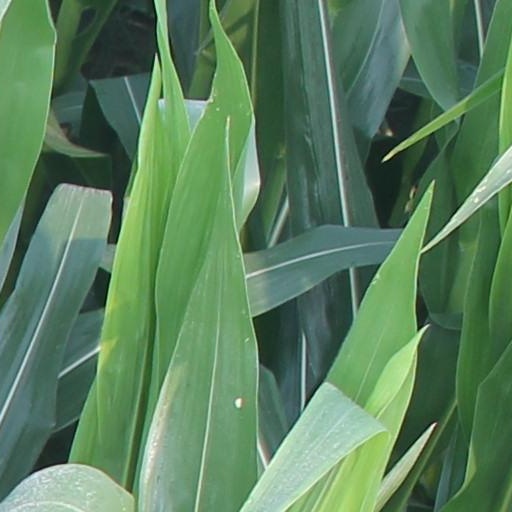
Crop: maize; corn